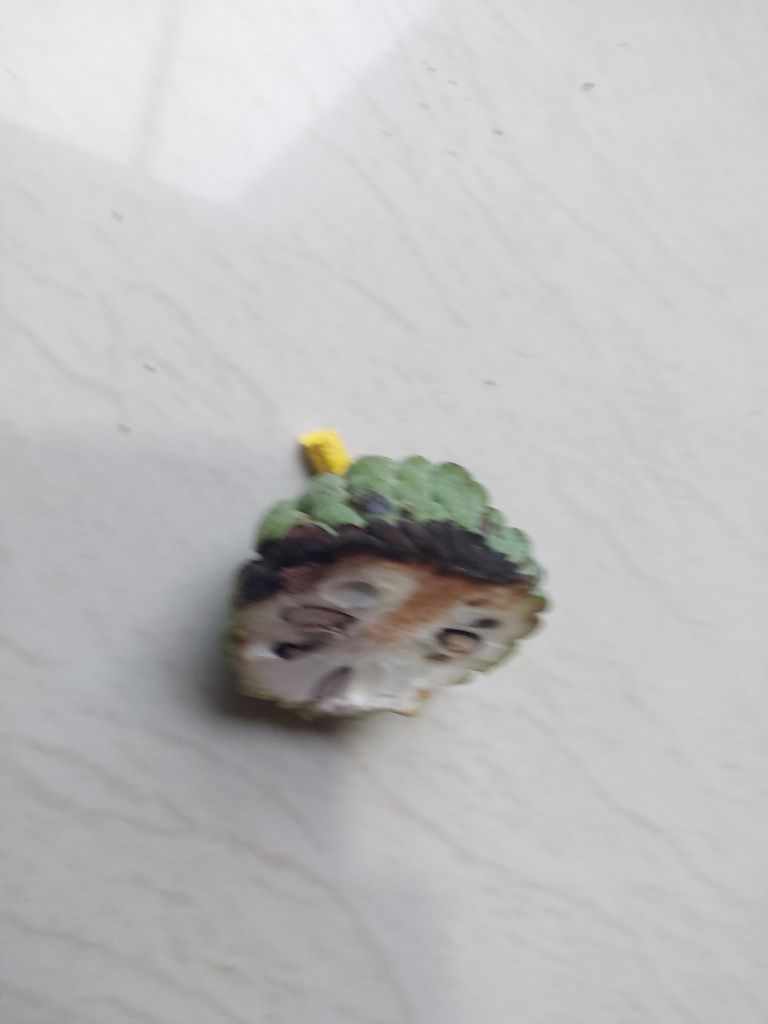
Disease label: Diplodia Rot